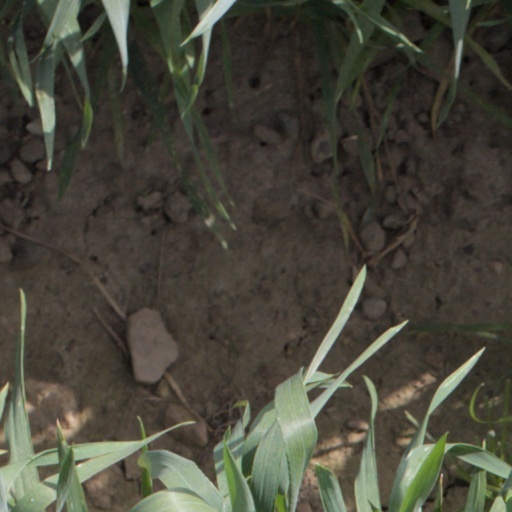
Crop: wheat